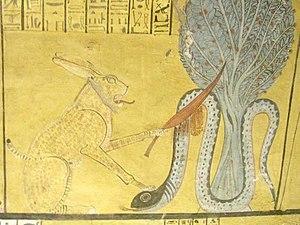
La tombe thébaine TT 359 est située à Deir el-Médineh, dans la nécropole thébaine, sur la rive ouest du Nil, face à Louxor en Égypte.
Le chat était l'un des nombreux animaux dont les attributs furent vénérés dans l'Égypte antique. Il était notamment associé au symbole de protection. Tout d'abord avatar du dieu Rê en tant que pourfendeur du serpent Apophis, il connaîtra le sommet de son influence en tant qu'incarnation de la déesse Bastet.